Istrian–Dalmatian exodus

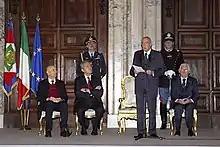
The President of the Italian Republic Giorgio Napolitano during his speech for the National Memorial Day of the Exiles and Foibe in 2007

The mixed Italian-Slovenian Historical Commission verified 27,000 Italian and 3,000 Slovene migrants from Slovenian territory. After decades of silence from the Yugoslav authorities (the history of the Istrian Exodus remained a tabooed topic in Yugoslav public discourse), Tito himself would declare in 1972 during a speech in Montenegro that three hundred thousands Istrians had left the peninsula after the war.